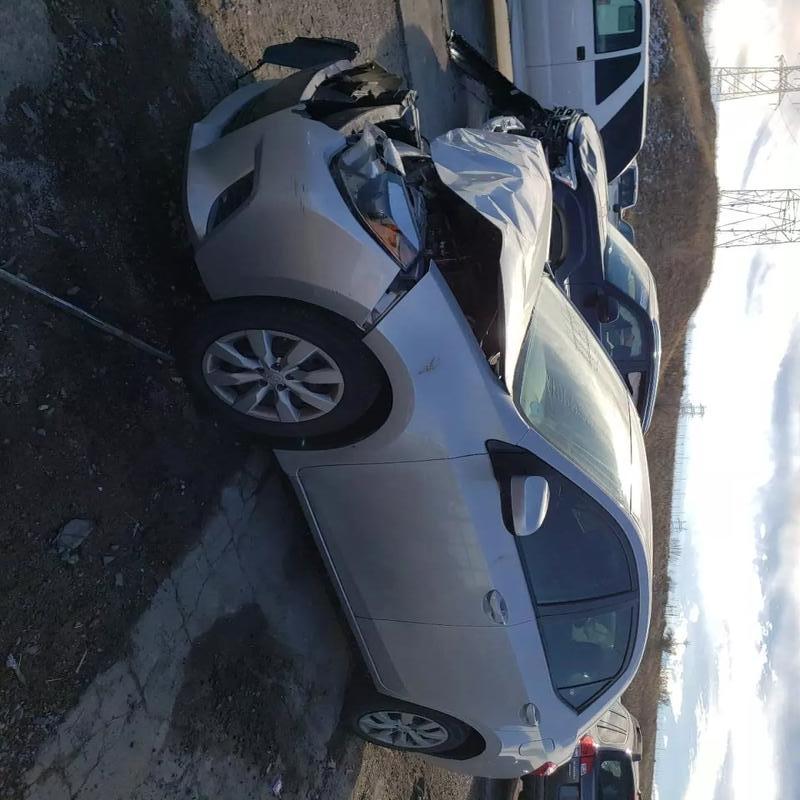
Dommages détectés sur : pare-choc avant, feu avant gauche, capot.
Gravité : majeur